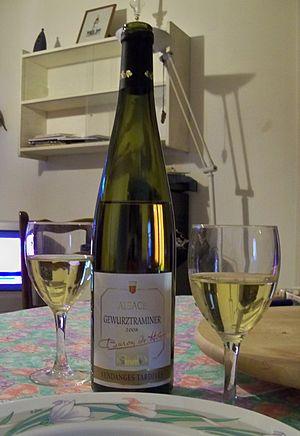
bouteille de Gewurztraminer, vandange tardive
Le terme de vendanges tardives est une mention traditionnelle au sens du droit européen qui désigne un vin issu de raisins dont la récolte est retardée, volontairement ou non. Cela a pour conséquence d'obtenir généralement des raisins en surmaturité.
Le gewurztraminer d'Alsace, ou alsace gewurztraminer, est un vin blanc français produit dans le vignoble d'Alsace à partir du cépage gewurztraminer Rs.